Grammy Awards

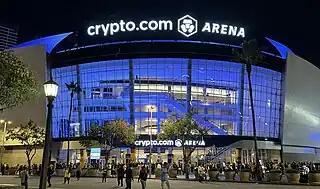
The Crypto.com Arena in Los Angeles has typically served as the venue for the Grammy Awards since 2000.

Since 2000, the Grammy Awards have been held annually at the Crypto.com Arena in Los Angeles, with a few exceptions. Before 1971, Grammy Award ceremonies were held in different locations on the same day. Originally New York City and Los Angeles were the host cities. Chicago joined as a host city in 1962 and Nashville became a fourth location in 1965.